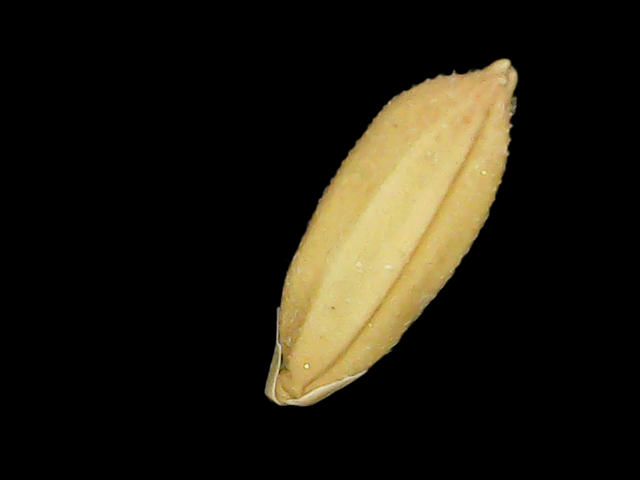
Rice variety: Binadhan10